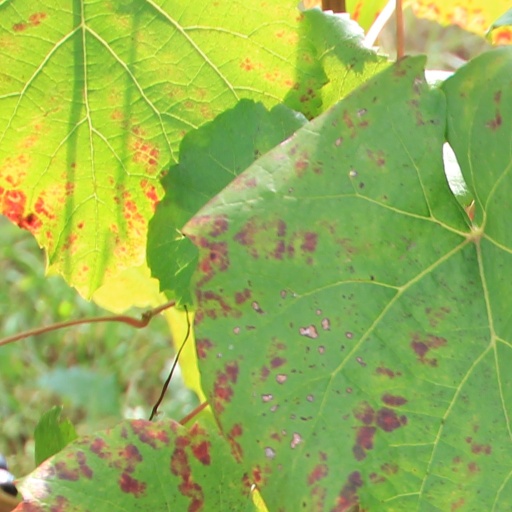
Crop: grape